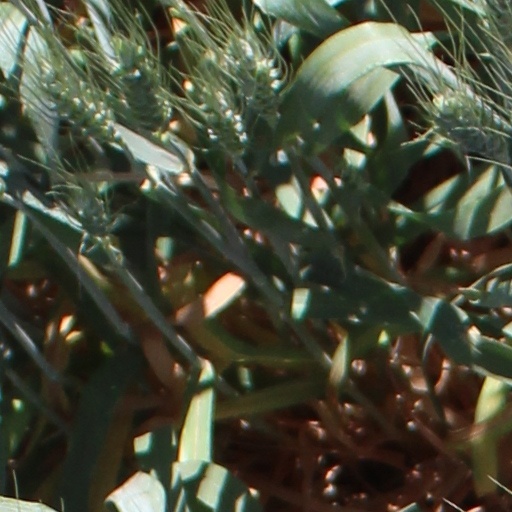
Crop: wheat